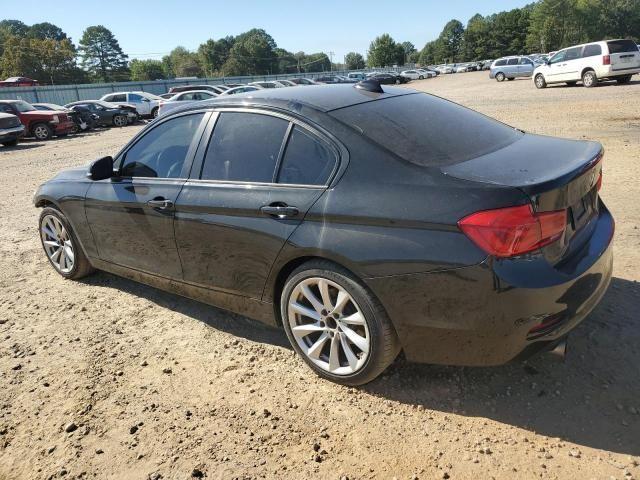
Aucun dommage détecté.
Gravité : aucun